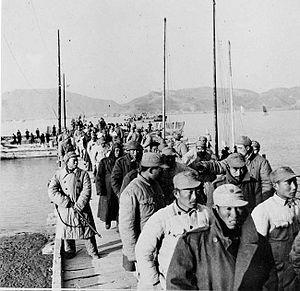
La bataille des îles Yijiangshan désigne un affrontement entre l'Armée de la république de Chine et l'Armée populaire de libération, pour le contrôle de l'un des derniers bastions nationalistes près de la Chine continentale sur les îles Yijiangshan. Ayant lieu dans le cadre de la première crise du détroit de Taïwan, elle se déroule du 18 au 20 janvier 1955 et abouti à une victoire communiste avec la destruction totale de la garnison nationaliste.
La première crise du détroit de Taïwan est un court conflit armé intervenu entre les gouvernements de la République populaire de Chine et de la République de Chine.